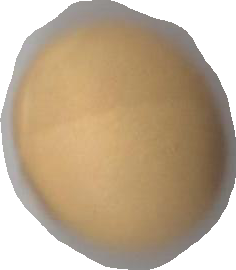
Variety: Dega